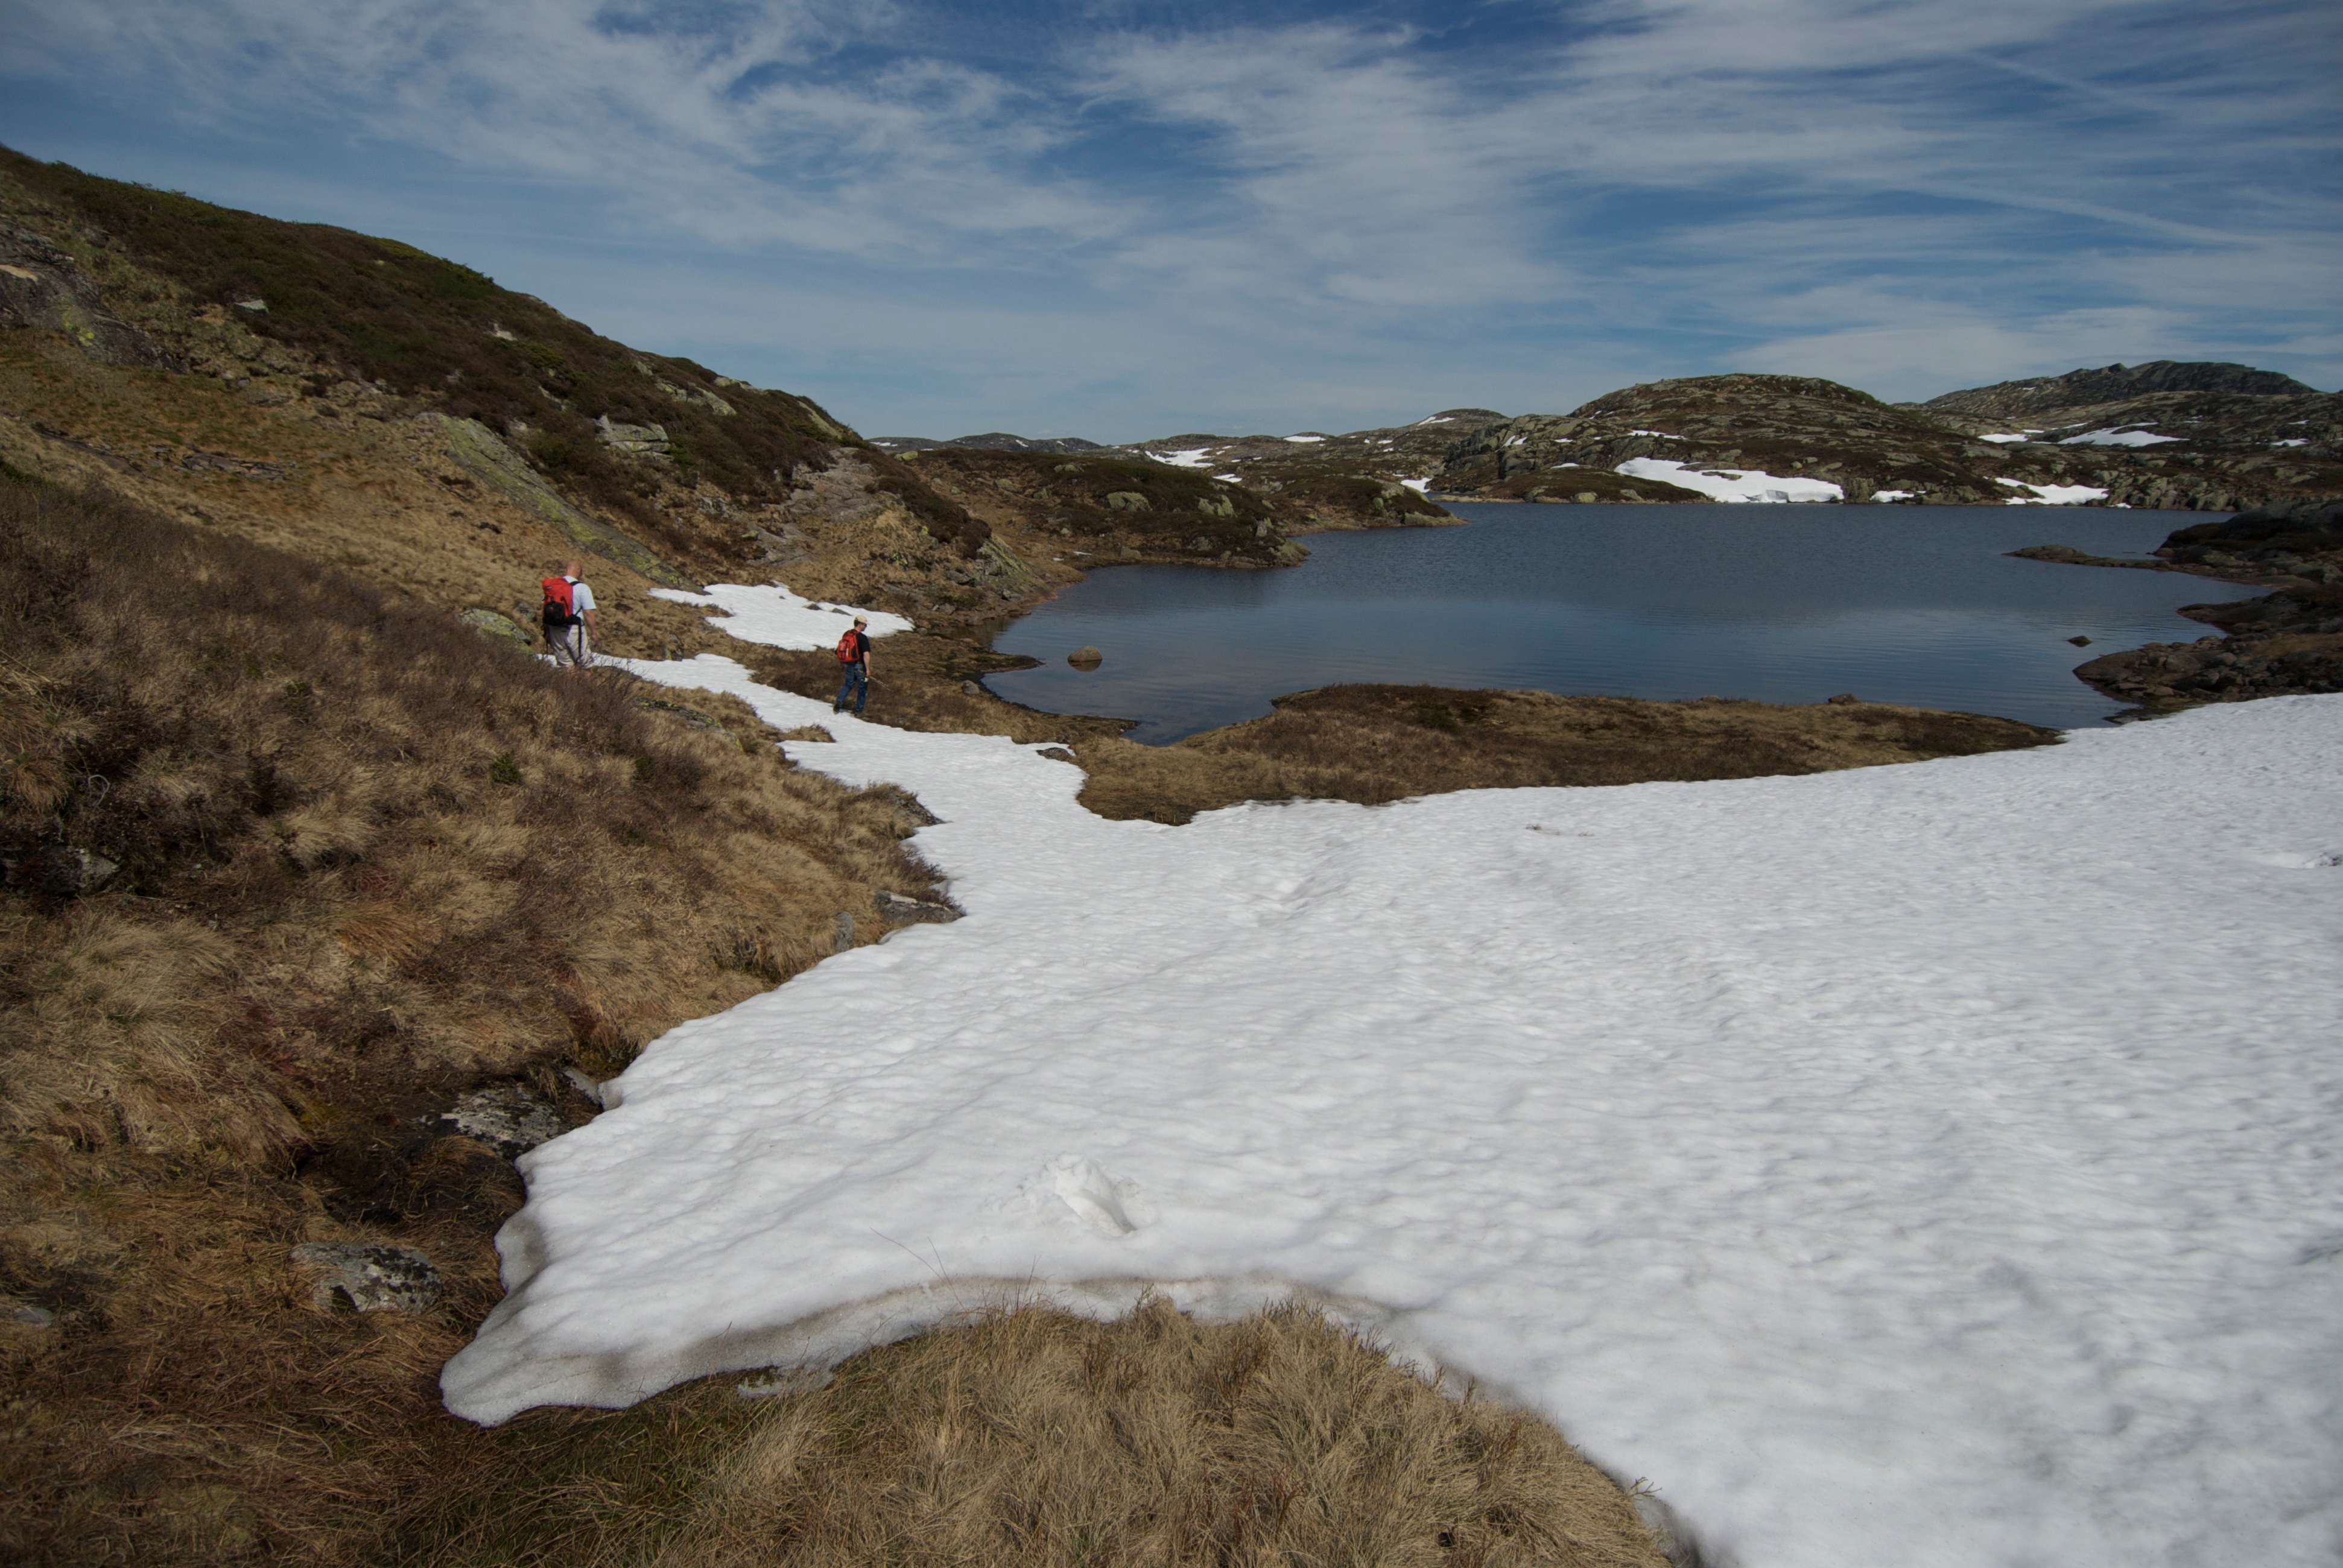
sea, coast, mountain, snow, lake, mountain range, cliff, terrain, ridge, body of water, geology, fell, loch, landform, geological phenomenon